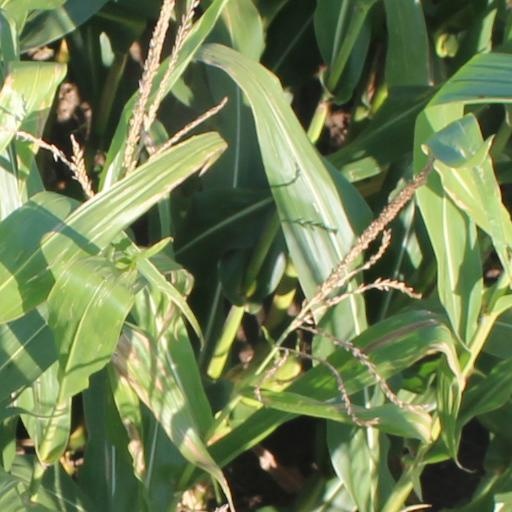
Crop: maize; corn